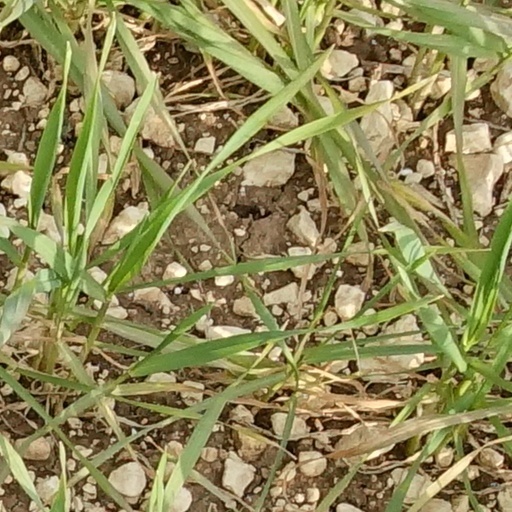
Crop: wheat